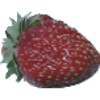
Label: Strawberry Wedge 1